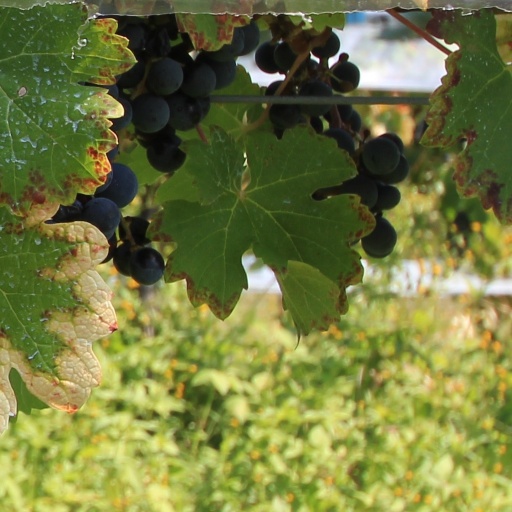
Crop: grape